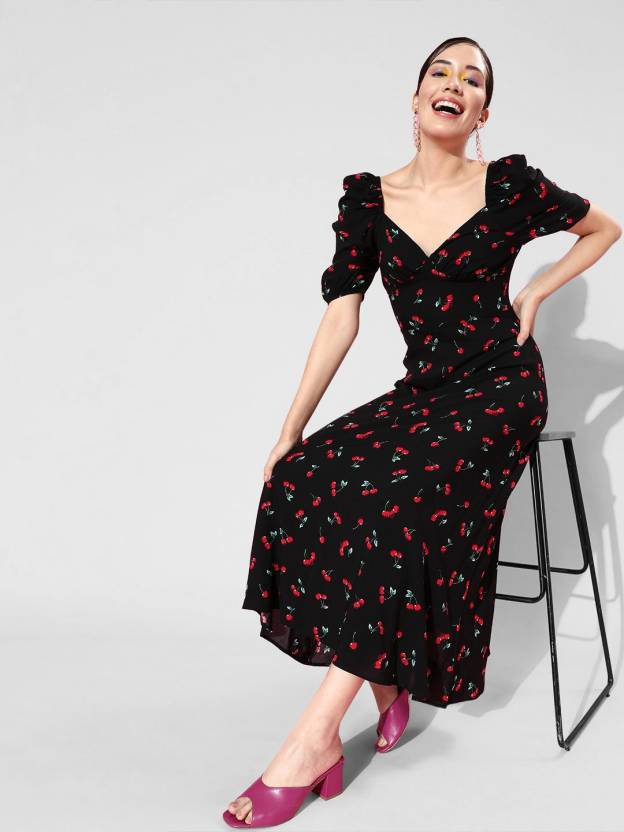
Product: Women A-line Black Dress
Price: ₹735
Colors: Black
Pattern: Floral Print
Description: It's time to take your party style to a whole new height by wearing this Black Cherry Printed Sweetheart Neck Crepe Flared A-Line Maxi Dress. You will find this dress astonishing as the sweetheart neck and all-over cherry print enable you to style it up according to your preference and its also let you create your unique style every time you wear it. Curved out from crepe polyester fabric to keep this dress comfortable with a bright and beautiful ascent. The A-line shape with flared hemline put together a cinematic fashionable party statement look. Wear this mini dress with a pair of high-heels, minimalistic silver jewellery, and a clutch to get a bewitching look.